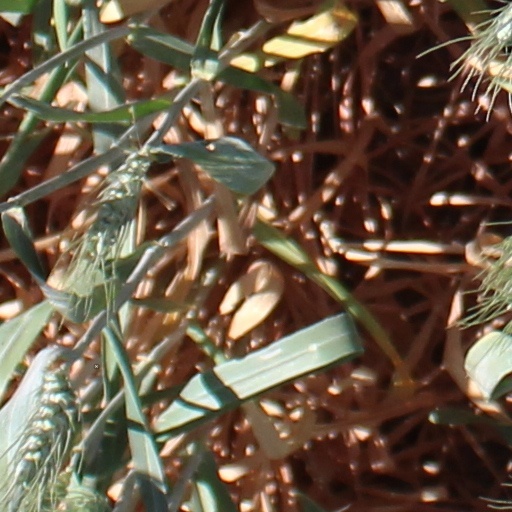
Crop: wheat